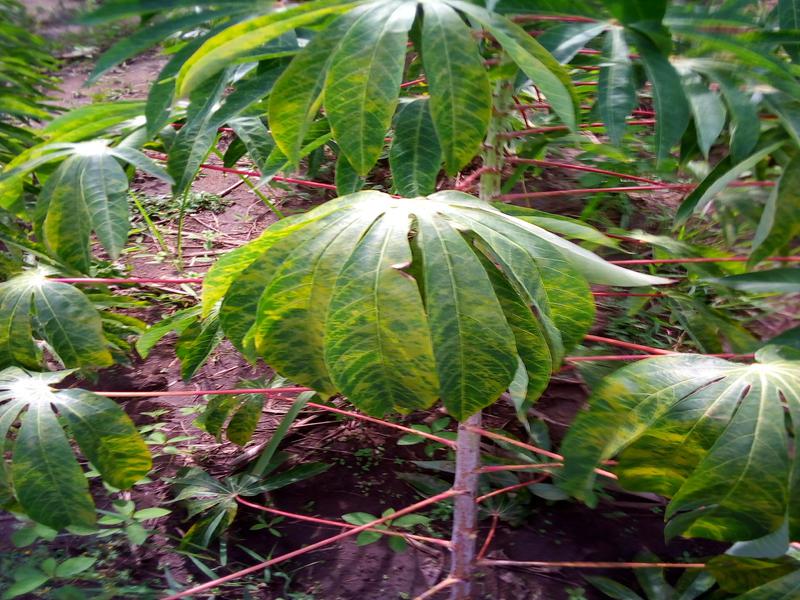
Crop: cassava
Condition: brown_streak_disease